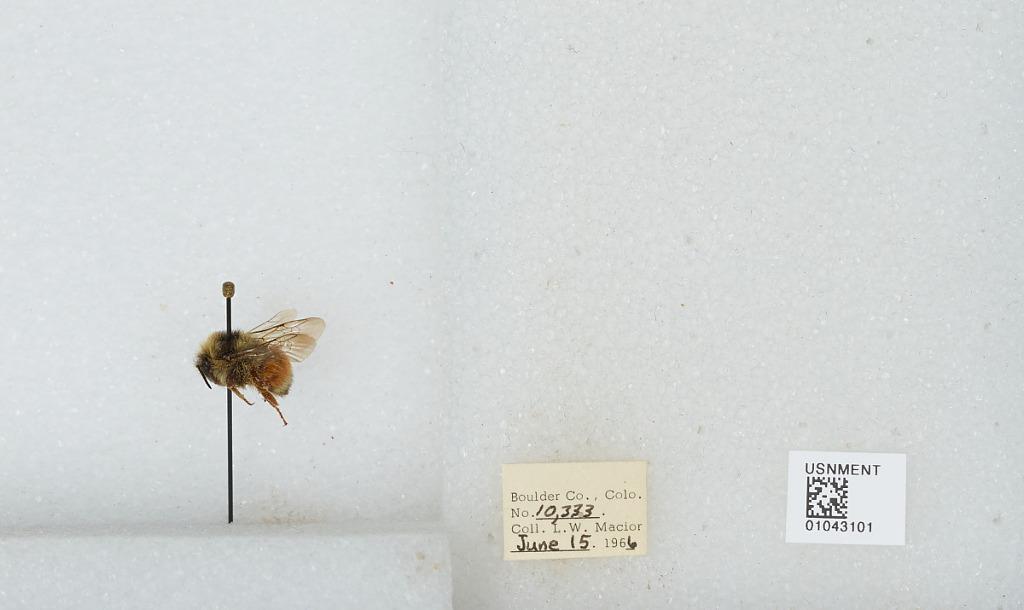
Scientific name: Bombus (Pyrobombus) bifarius Cresson
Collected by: L. Macior
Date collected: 1966-6-15
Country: United States
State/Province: Colorado
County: Boulder
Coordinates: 40.0017, -105.308